Cholpon Orozobekova

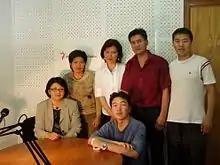
Dr. Roza Otunbayeva, then Foreign minister of Kyrgyzstan, at the Azattyk Media studio in Bishkek (sitting on the left), together with journalists Cholpon Orozobekova, Aziza Turdueva, Kubat Otorbaev, Kanat Subakojoev, and studio manager Maksat Toroev (sitting). 07 June 2006.

As an analyst, she published articles in English on Central Asian issues.